Harry Potter influences and analogues

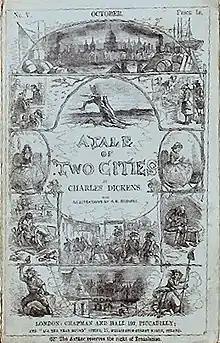
"A Tale of Two Cities" by Charles Dickens

In 1999, while Rowling was on a tour of the United States, a bookseller handed her a copy of "I Capture the Castle" by Dodie Smith, saying she would love it. The book became one of her all time favourites. Rowling says that, "it is the voice of the narrator, in this case 17-year- old Cassandra Mortmain, which makes a masterpiece out of an old plot."